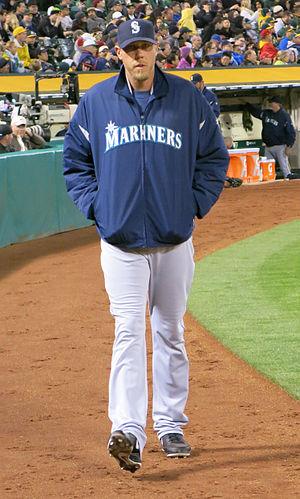
Kameron David Loe est un lanceur droitier des Ligues majeures de baseball. Il est présentement sous contrat avec les Diamondbacks de l'Arizona.